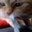
Label: cat